Combat uniform

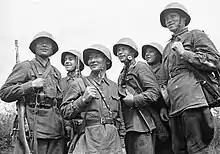
Soviet soldiers prior to the Battle of Smolensk in 1941

In the 1950s, West Germany's Bundeswehr used two versions of the wartime "splinter", a four-colour pattern called "BV-Splittermuster". Thereafter, from 1961 until 1990 they used the so-called olive-green battle dress. Following various trials, the dots-and-blotches five-colour "Flecktarn" pattern was chosen in 1976 and issued from the mid-1980s. Reserve forces remained in old olive-green battle dress as late as 1994.